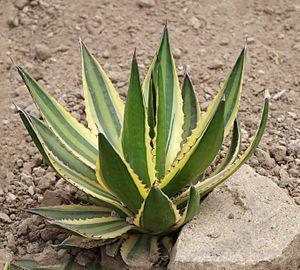
Agave americana misidentified as Agave triangularis - Jardin botanique de Roscoff
Agave est un genre de plantes de la famille des Asparagaceae. Les noms « pita », « maguey » ou « cabuya » leur sont aussi attribués.